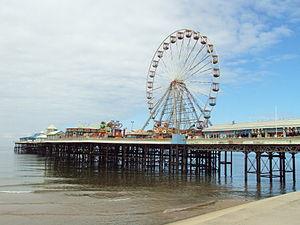
"Une grande roue ou roue panoramique est une variante de très grande taille des manèges. On peut la surnommer ""grand cercle de métal lumineux étoilé""
La ville de Blackpool dans le comté du Lancashire en Angleterre, présente sur sa plage trois jetée appelée « piers », le North Pier, le Central Pier et le South Pier.